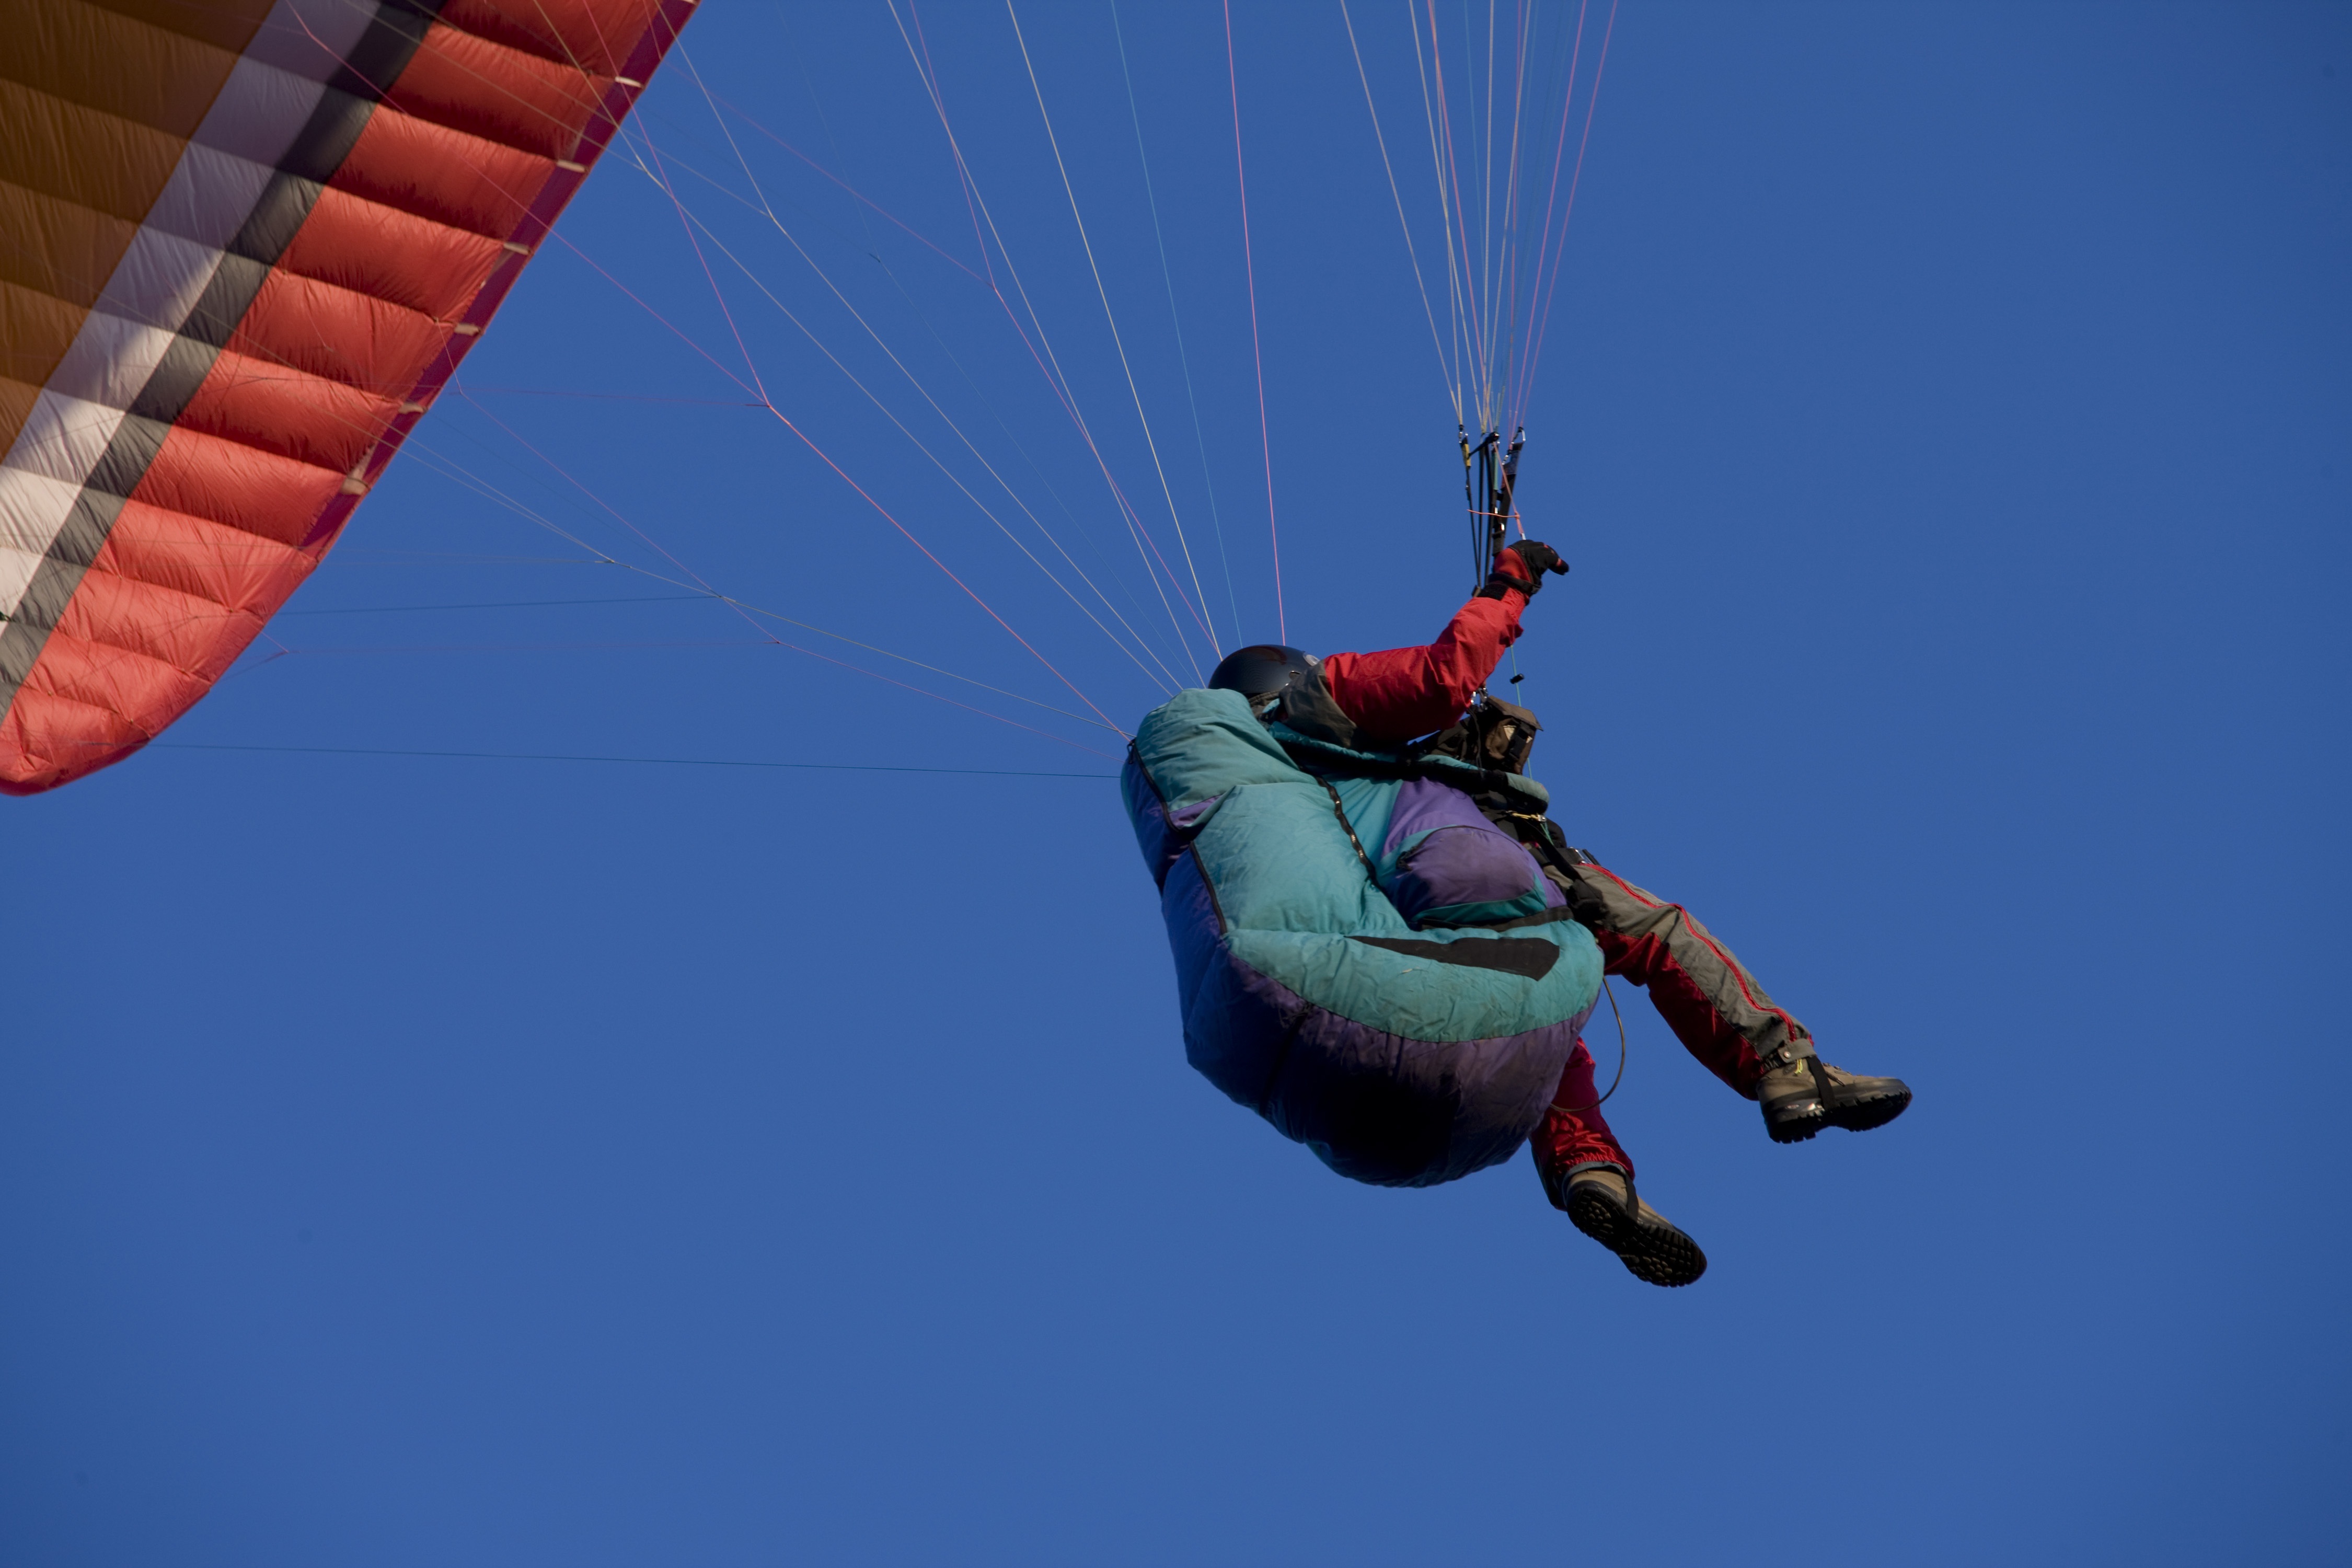
sky, sport, fly, summer, high, flight, action, glide, blue, freedom, float, extreme sport, parachute, paragliding, paraglider, sports, hobby, parachuting, airy, air sports, adventurer, paraglider springer, windsports, paragliding holidays